Tadakha

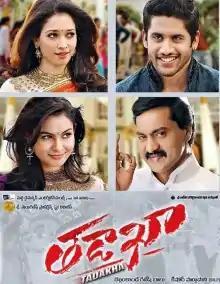
Movie poster

Tadakha is a 2013 Indian Telugu-language action film directed by Kishore Kumar Pardasani. A remake of the 2012 Tamil film "Vettai", the film stars Naga Chaitanya, Tamannaah Bhatia, Sunil and Andrea Jeremiah. Ashutosh Rana, Nagendra Babu and Vettai Muthukumar reprise their roles from the original film, while Brahmanandam and Vennela Kishore play supporting roles. The music is composed by S. Thaman.